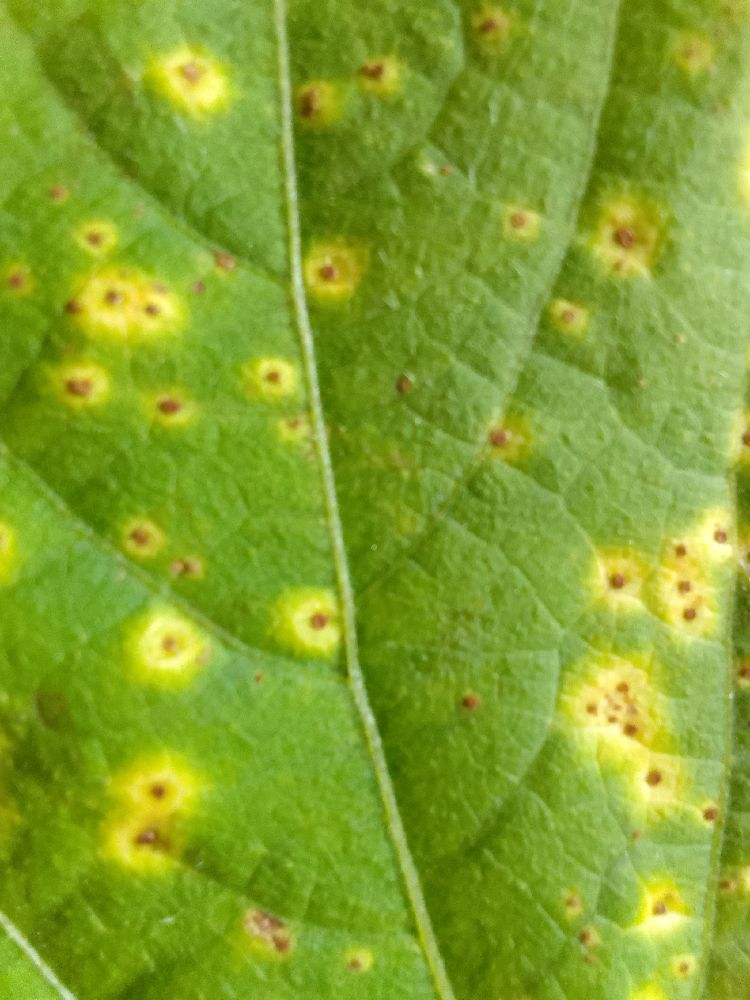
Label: rust